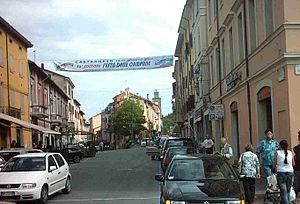
Pavullo nel Frignano est une commune italienne de la province de Modène dans la région Émilie-Romagne en Italie.